IBM Z

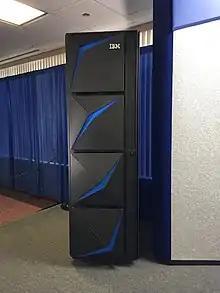
A single-frame IBM z15 mainframe. Larger capacity models can have up to four total frames. This model has blue accents, as compared with the LinuxONE III model with orange highlights.

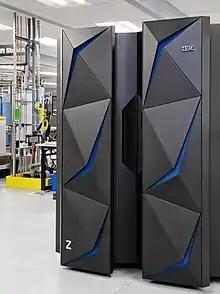
An IBM z14 mainframe. It is distinguished from the LinuxONE model by the blue accents on the doors.

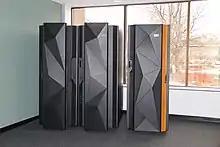
A pair of IBM mainframes. On the left is the IBM z13 (while the naming was changed, the z13 line had a zSystems label on doors). On the right is the IBM LinuxONE Rockhopper.

IBM Z is a family name used by IBM for all of its z/Architecture mainframe computers.